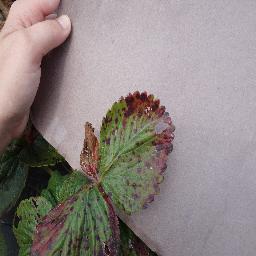
Label: Strawberry___Leaf_scorch